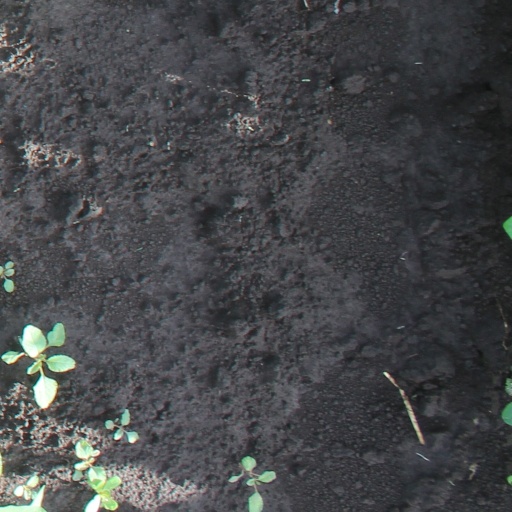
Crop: soybean